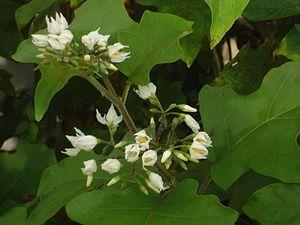
Avec environ 1400 espèces, le genre Solanum est le plus riche en espèces de la famille des Solanaceae et l'un des plus grands des angiospermes.